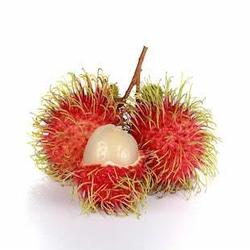
Label: Rambutan